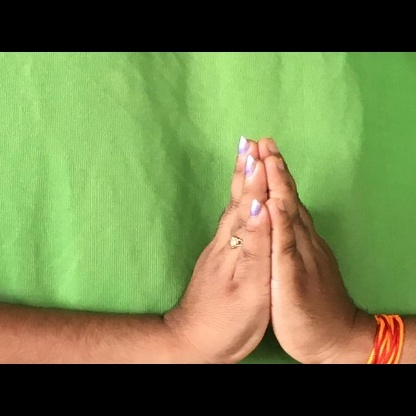
Mudra: Anjali